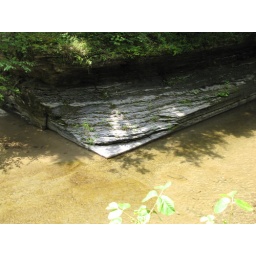
I like how in previous years, the water made the stone round, but this time it comes to a point!!